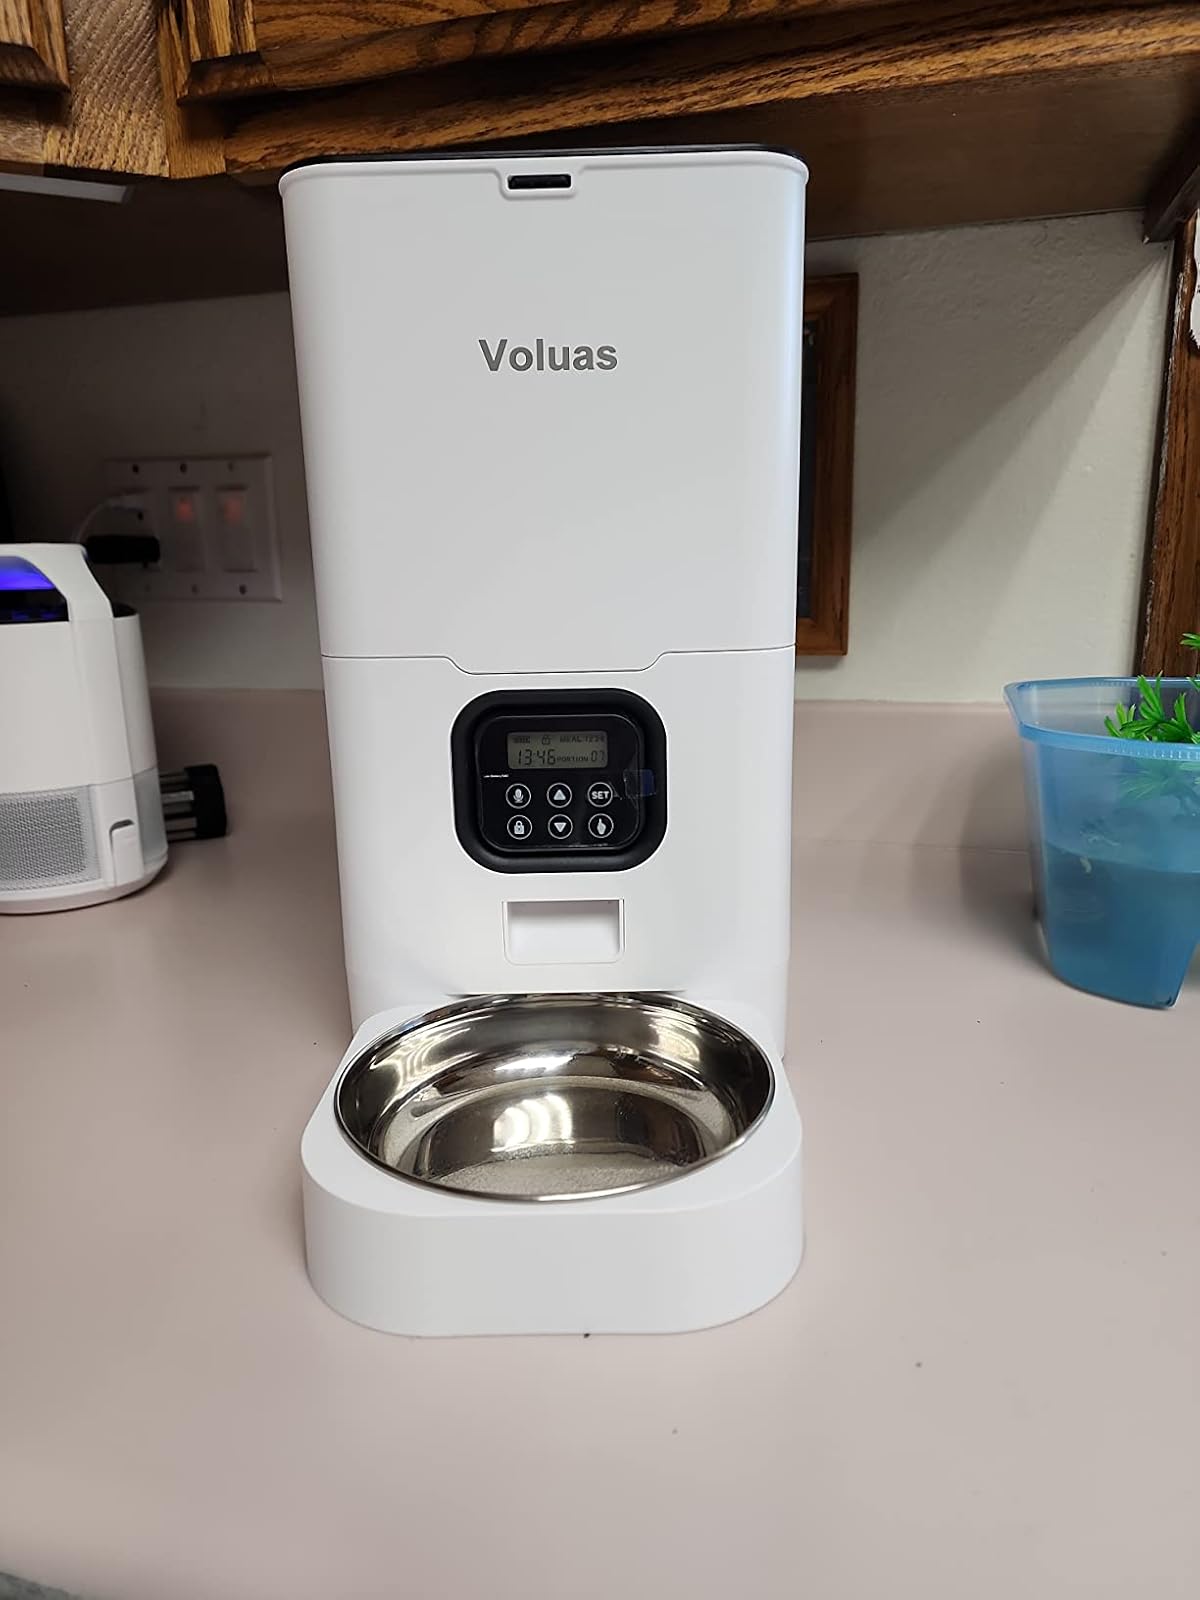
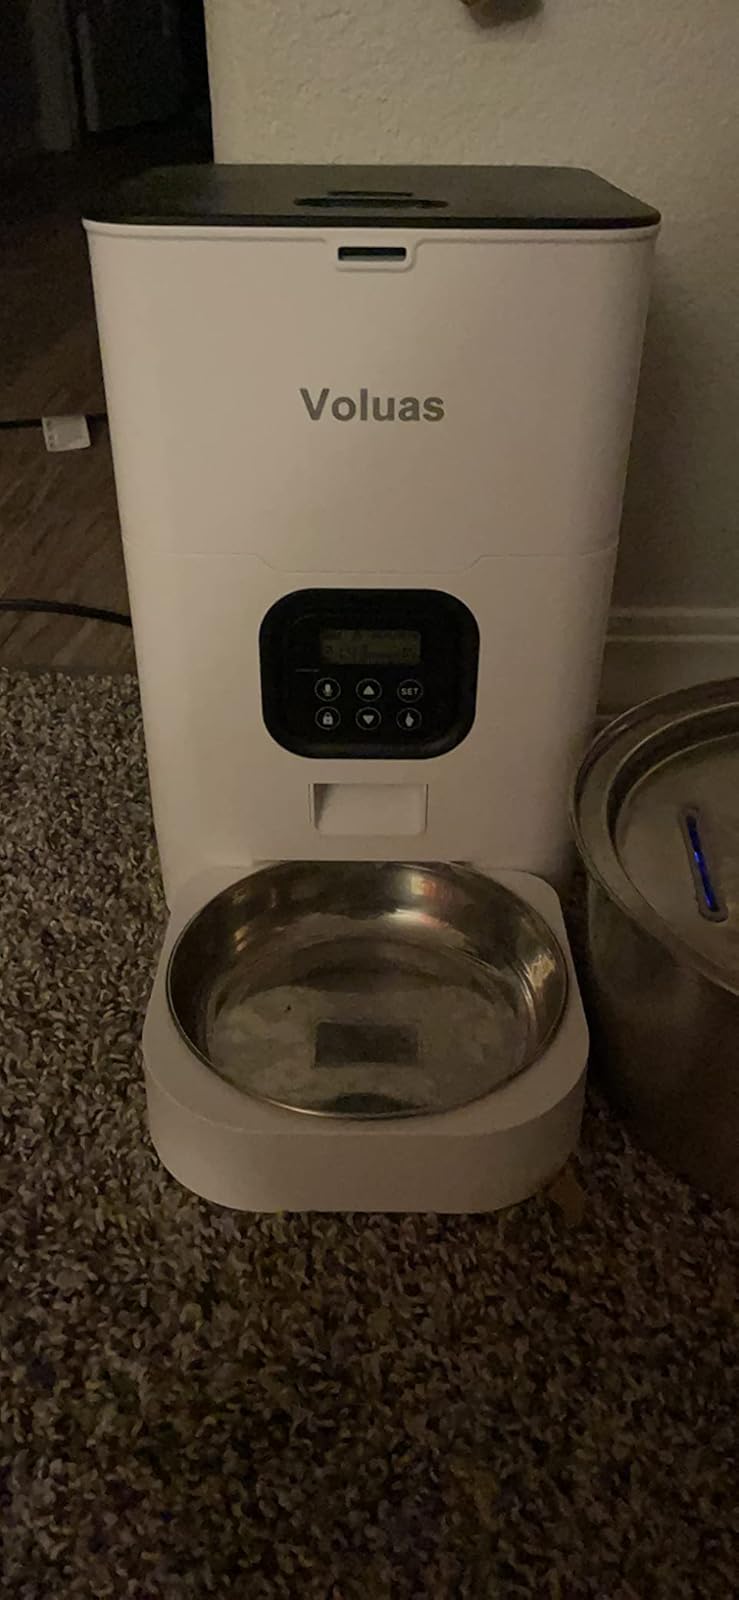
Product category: items_feeder
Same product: yes